Dominic Cervi

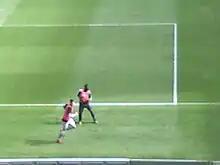
Cervi and Victor Wanyama warming up

Dominic Cervi (born July 9, 1986) is an American former professional soccer player who played as a goalkeeper.